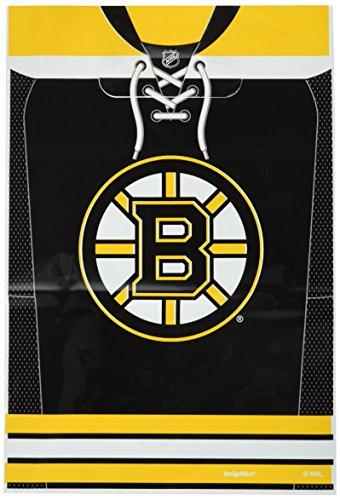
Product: Amscan "Boston Bruins Collection" Loot Bags, Party Favor, 48 Ct.
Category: Toys & Games | Party Supplies | Party Favors
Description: Matches our other items in the "Boston Bruins" collection.
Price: $5.78
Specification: ProductDimensions:7.3x6.6x0.3inches|ItemWeight:7.7ounces|ShippingWeight:7.7ounces(Viewshippingratesandpolicies)|DomesticShipping:ItemcanbeshippedwithinU.S.|InternationalShipping:ThisitemcanbeshippedtoselectcountriesoutsideoftheU.S.LearnMore|ASIN:B077F3ZWVD|Itemmodelnumber:373808|Manufacturerrecommendedage:4-12years